Battle of Mulegé

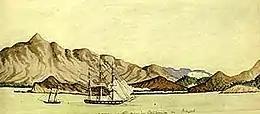
USS "Dale" bombarding Mulege during the engagement, a small captured schooner is also depicted.

Immediately, Craven dispatched a small force to attack and burn the house while he attacked the thicket. The house was burned and Lieutenant Craven encountered no one in the thicket or additional houses.